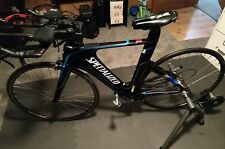
Vehicle type: Bikes